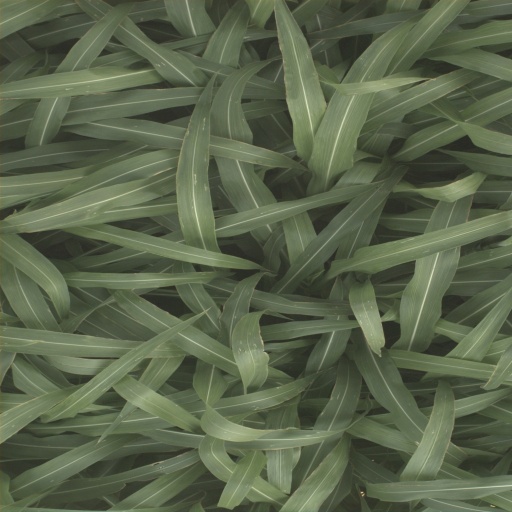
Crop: sorghum